Tambelin railway station

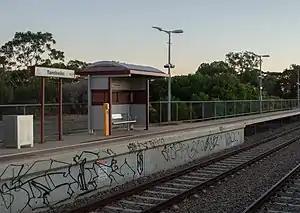
Southbound view of Platform 2, February 2021

Tambelin railway station is located on the Gawler line. Situated in the northern Adelaide suburb of Evanston Gardens, it is from the Adelaide station.